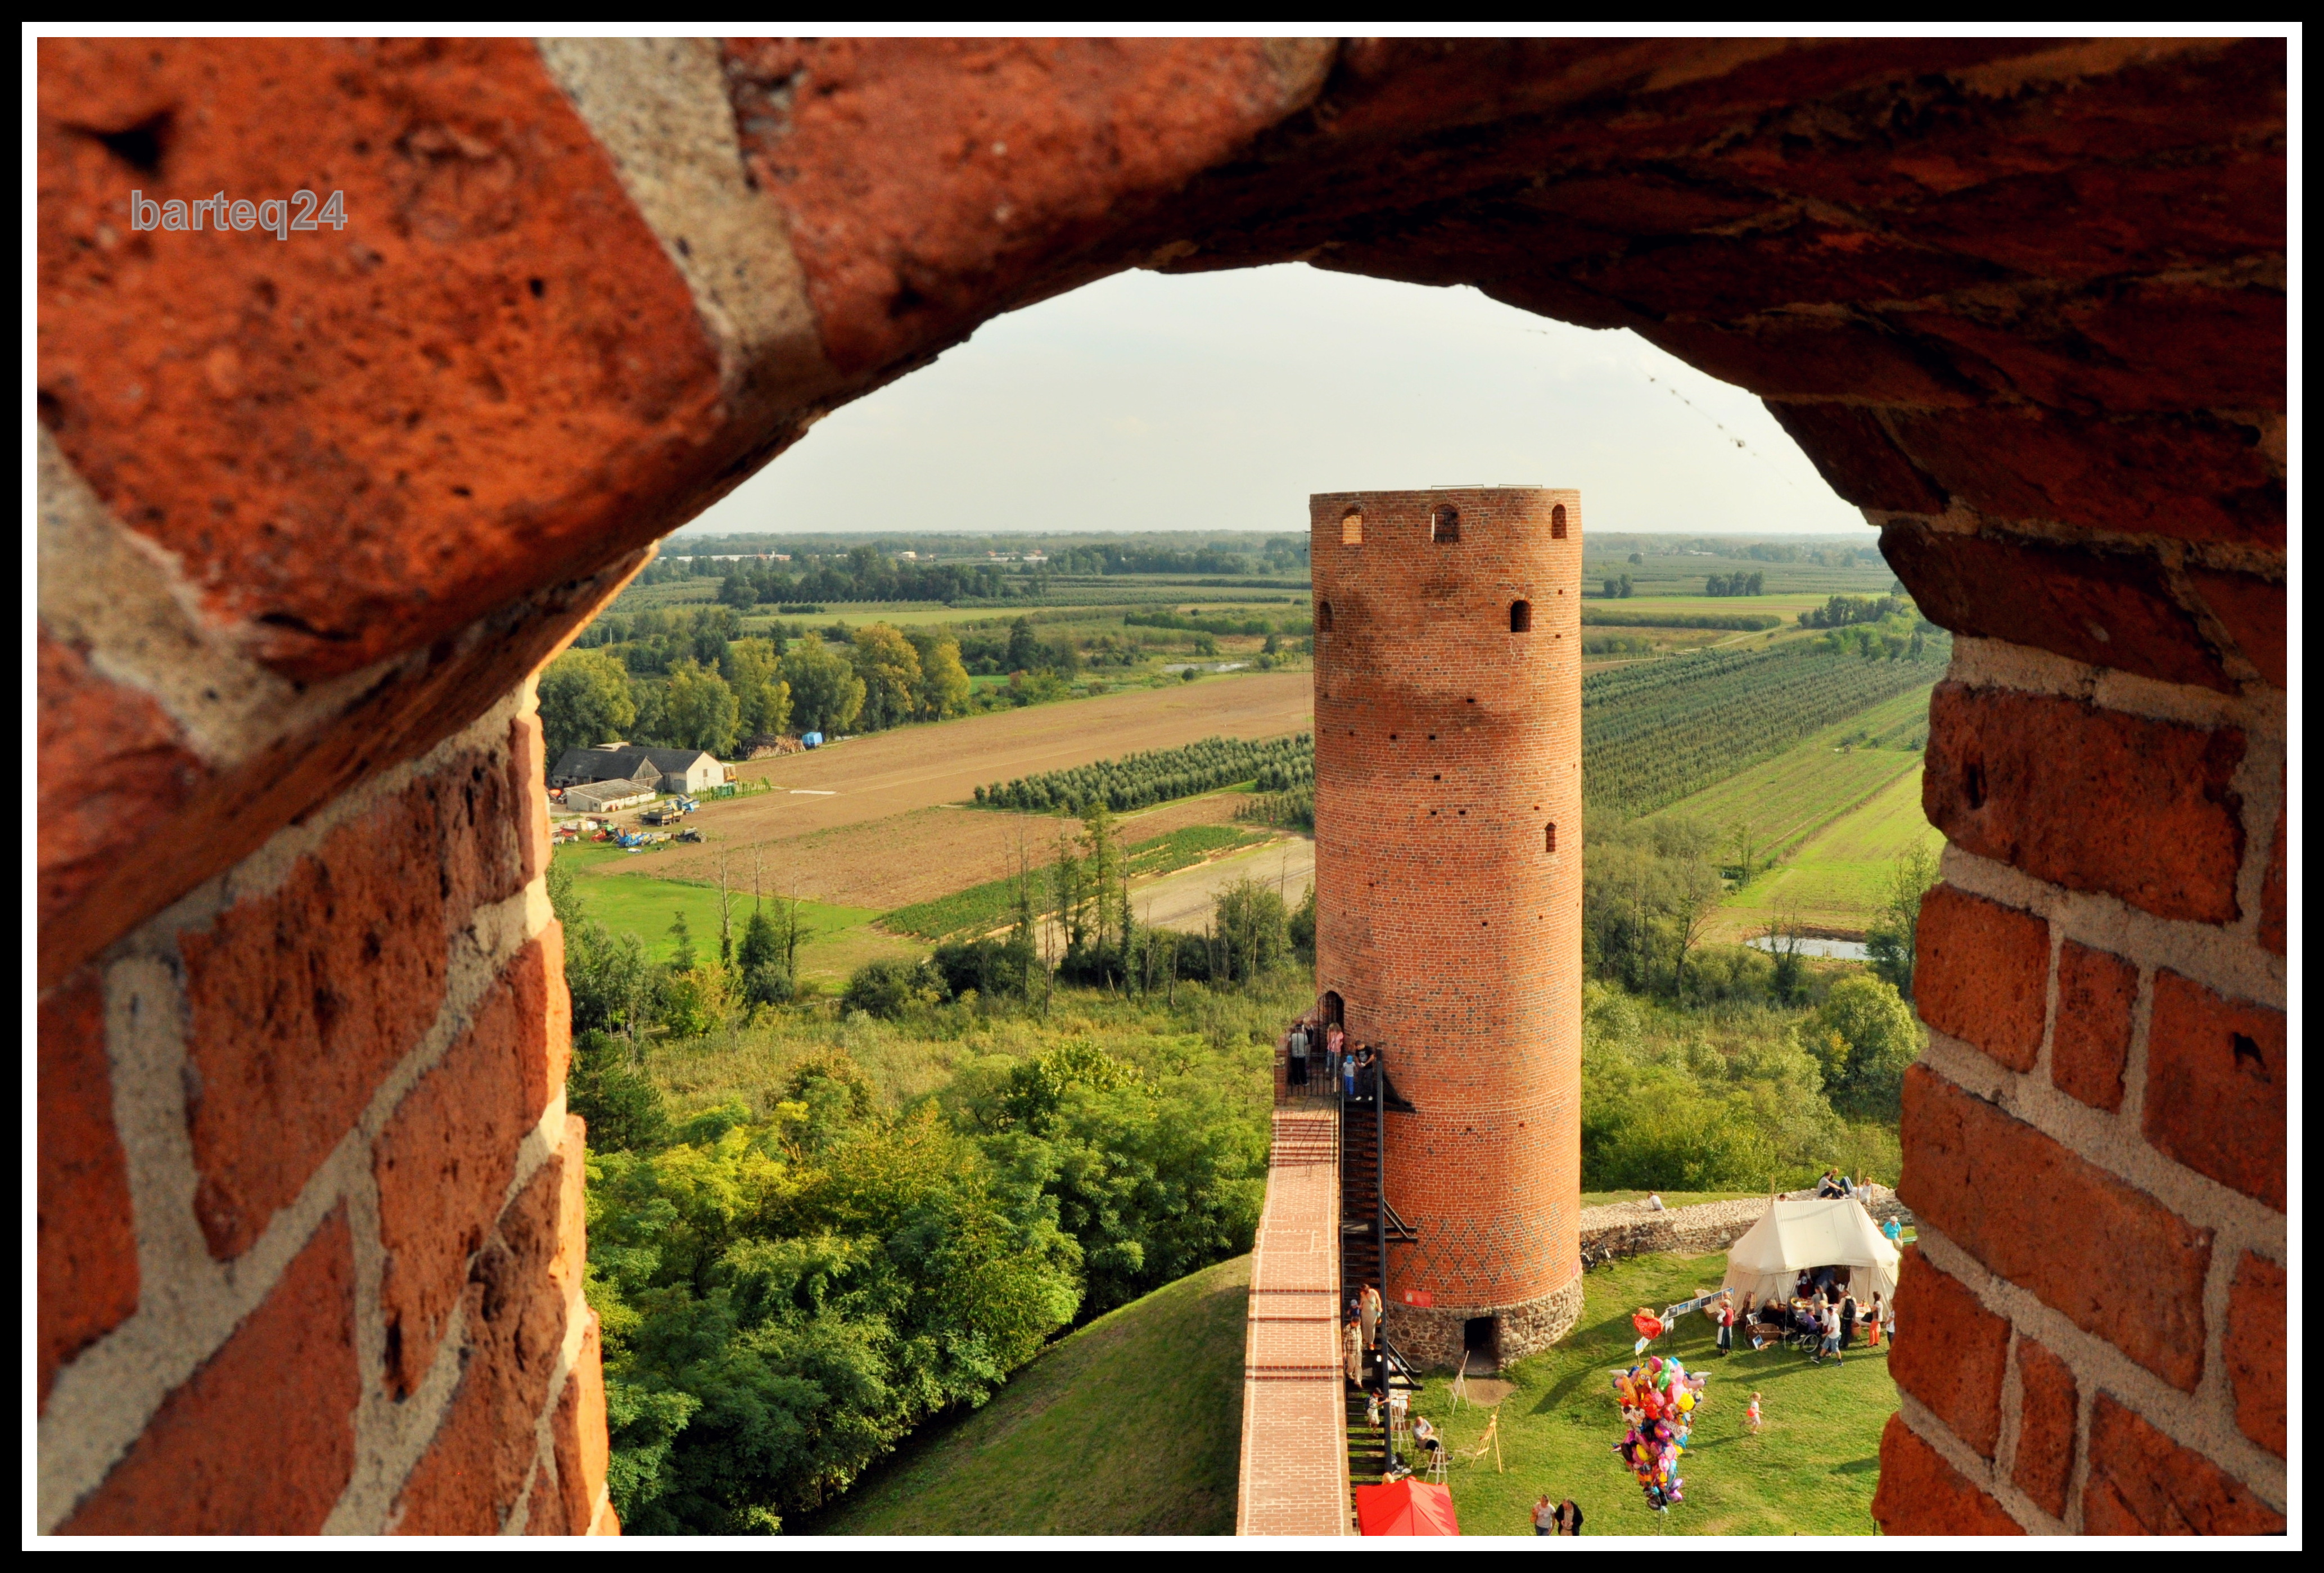
architecture, wall, arch, castle, landmark, tourism, ruins, poland, polska, mazovia, mazowsze, czersk, zamekksitmazowieckich, screenshot, ancient history